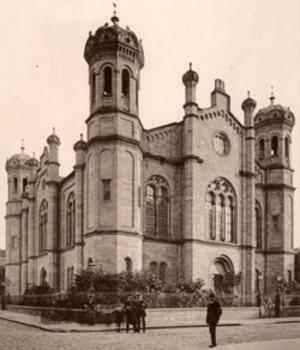
La synagogue libérale de Darmstadt, inaugurée en 1876, a été détruite par les nazis en 1938 lors de la nuit de Cristal, comme la synagogue de la communauté orthodoxe de Darmstadt et comme la majorité des lieux de culte juif en Allemagne.